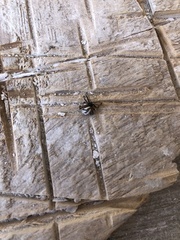
Species: Lactrodectus_hesperus